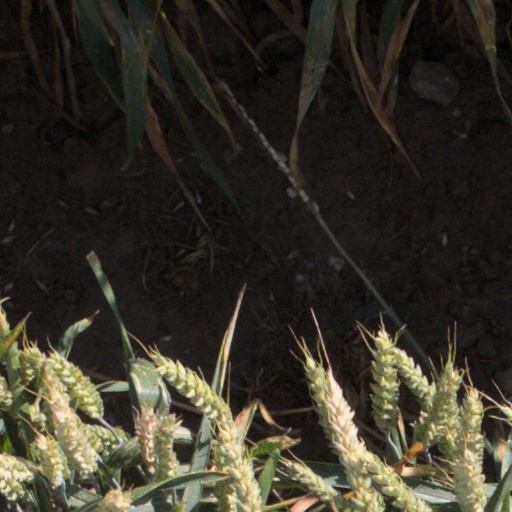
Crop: wheat